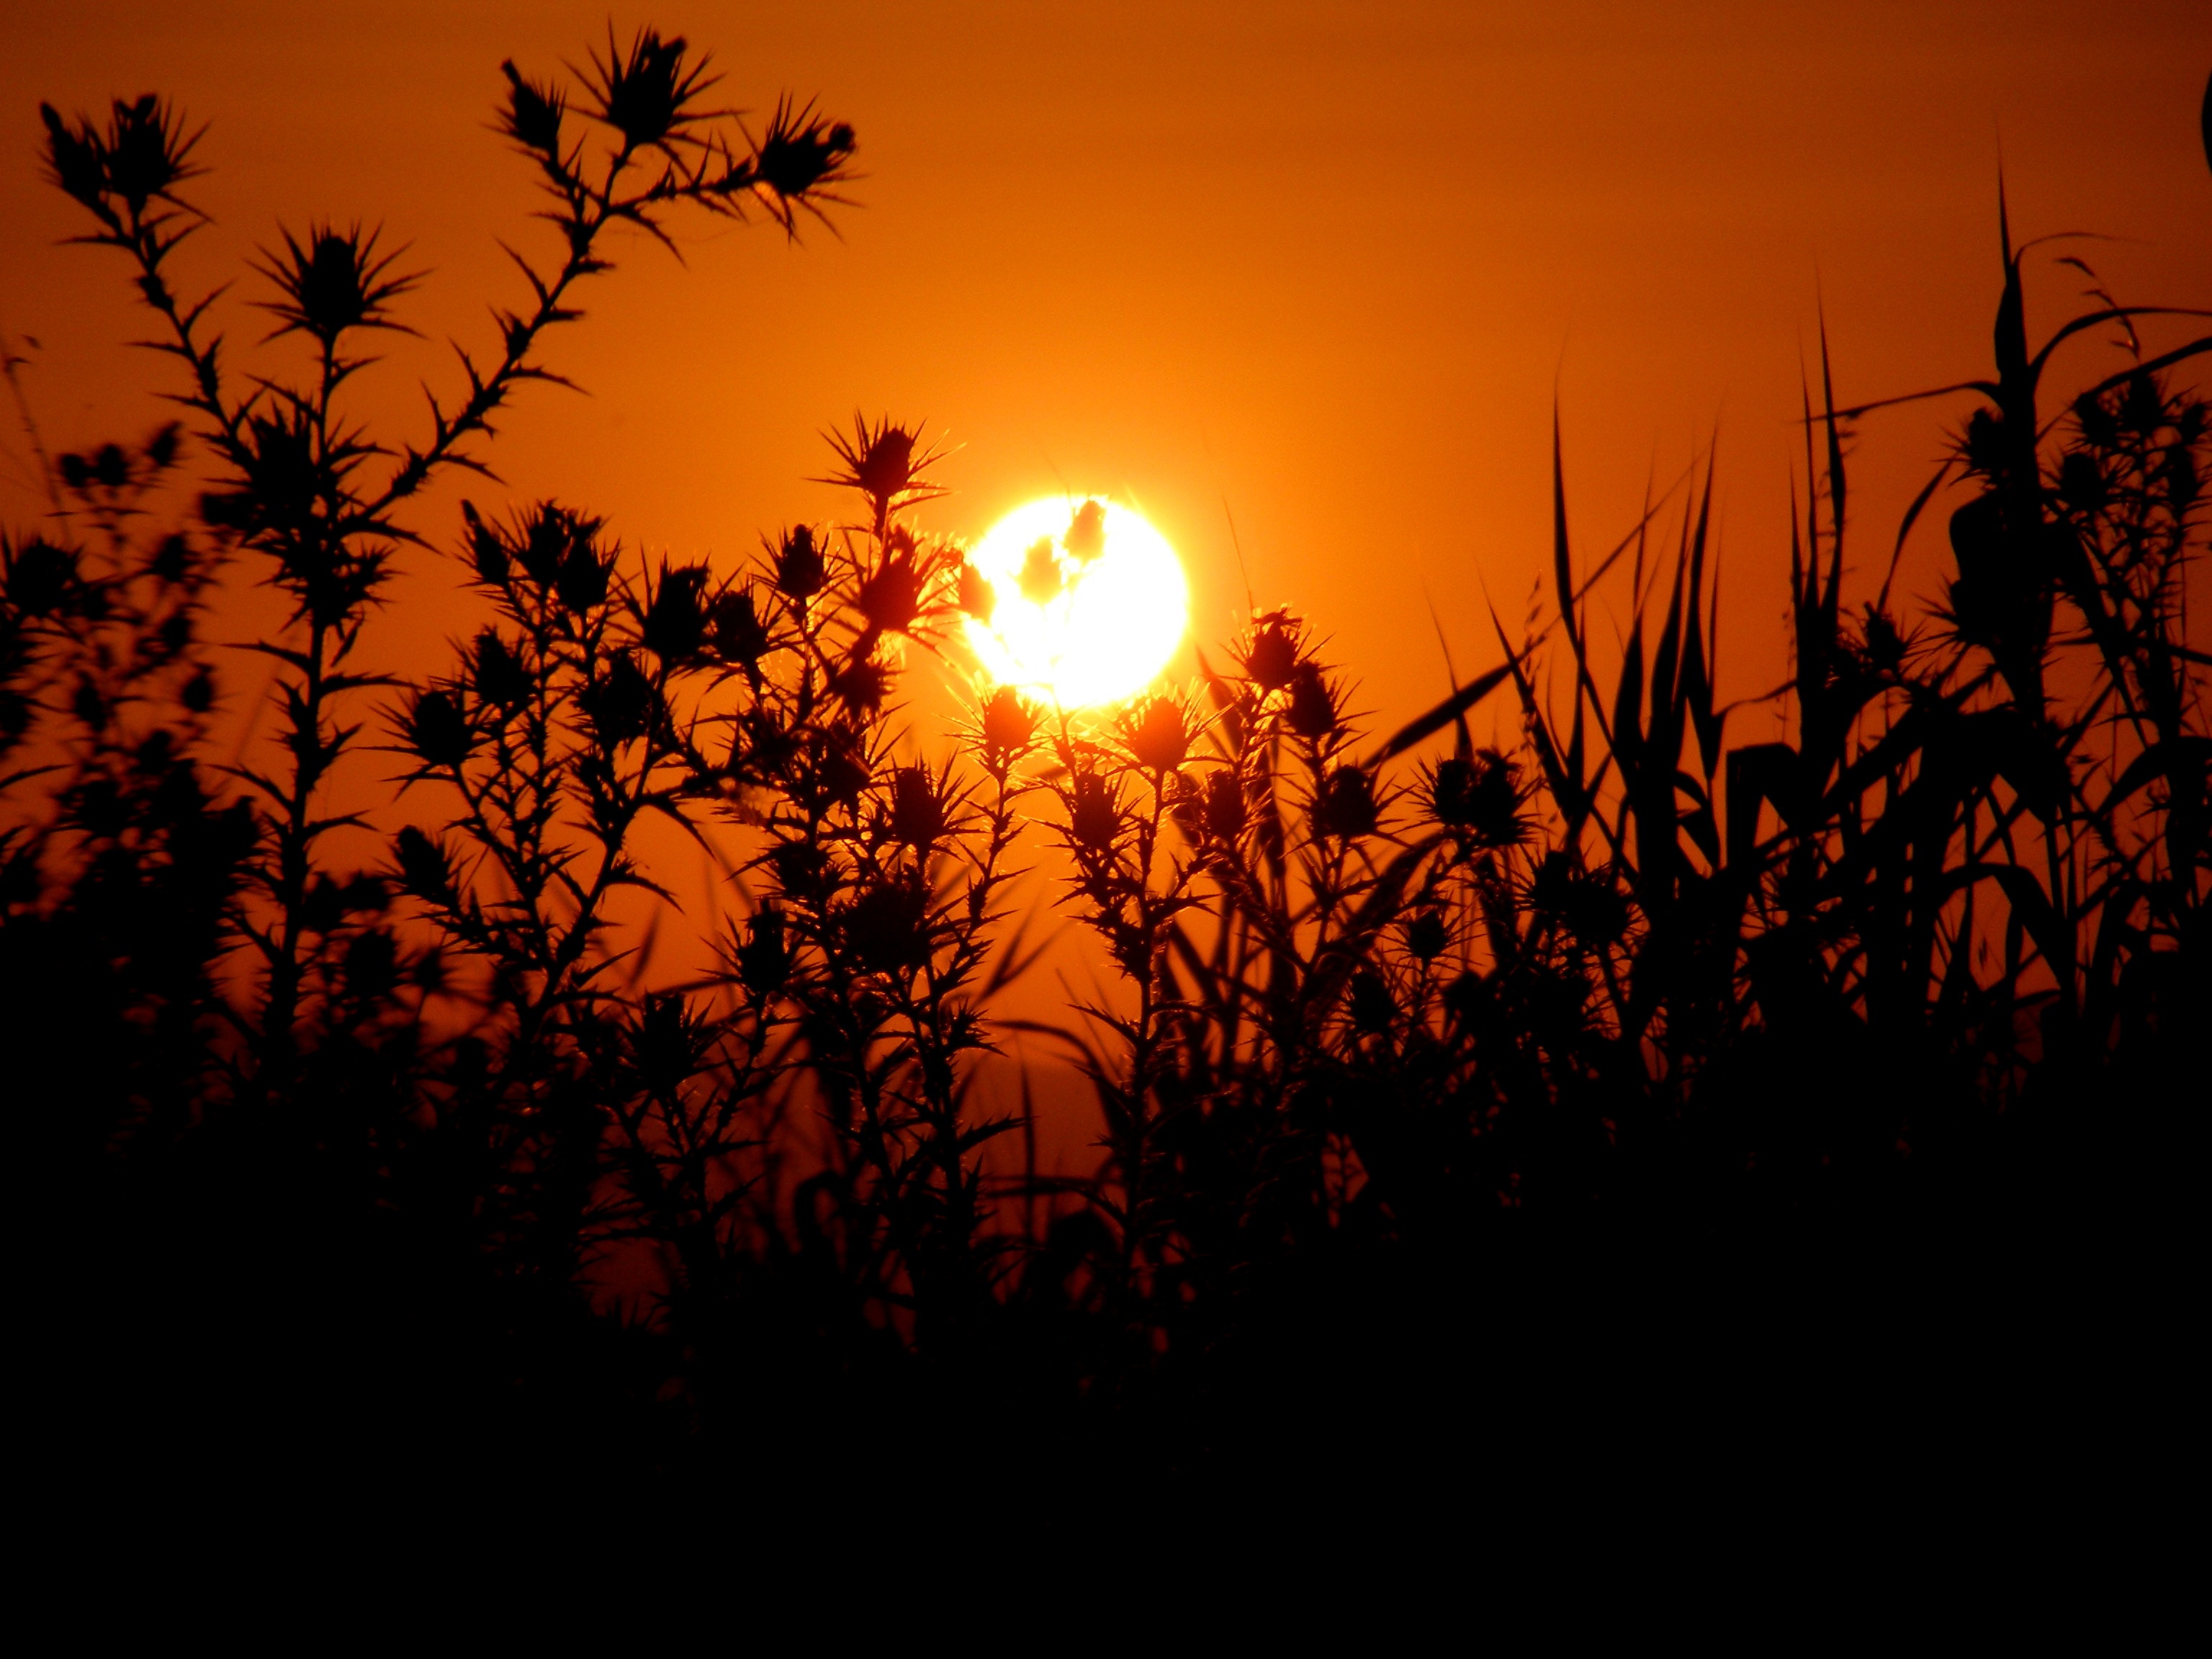
branch, silhouette, sky, sun, sunrise, sunset, sunlight, morning, flower, dawn, dusk, evening, orange, red, fire, plants, cane, spin